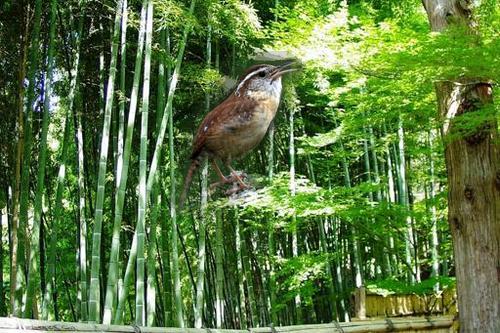
Bird species: Carolina_Wren
Bird type: landbird
Background: land